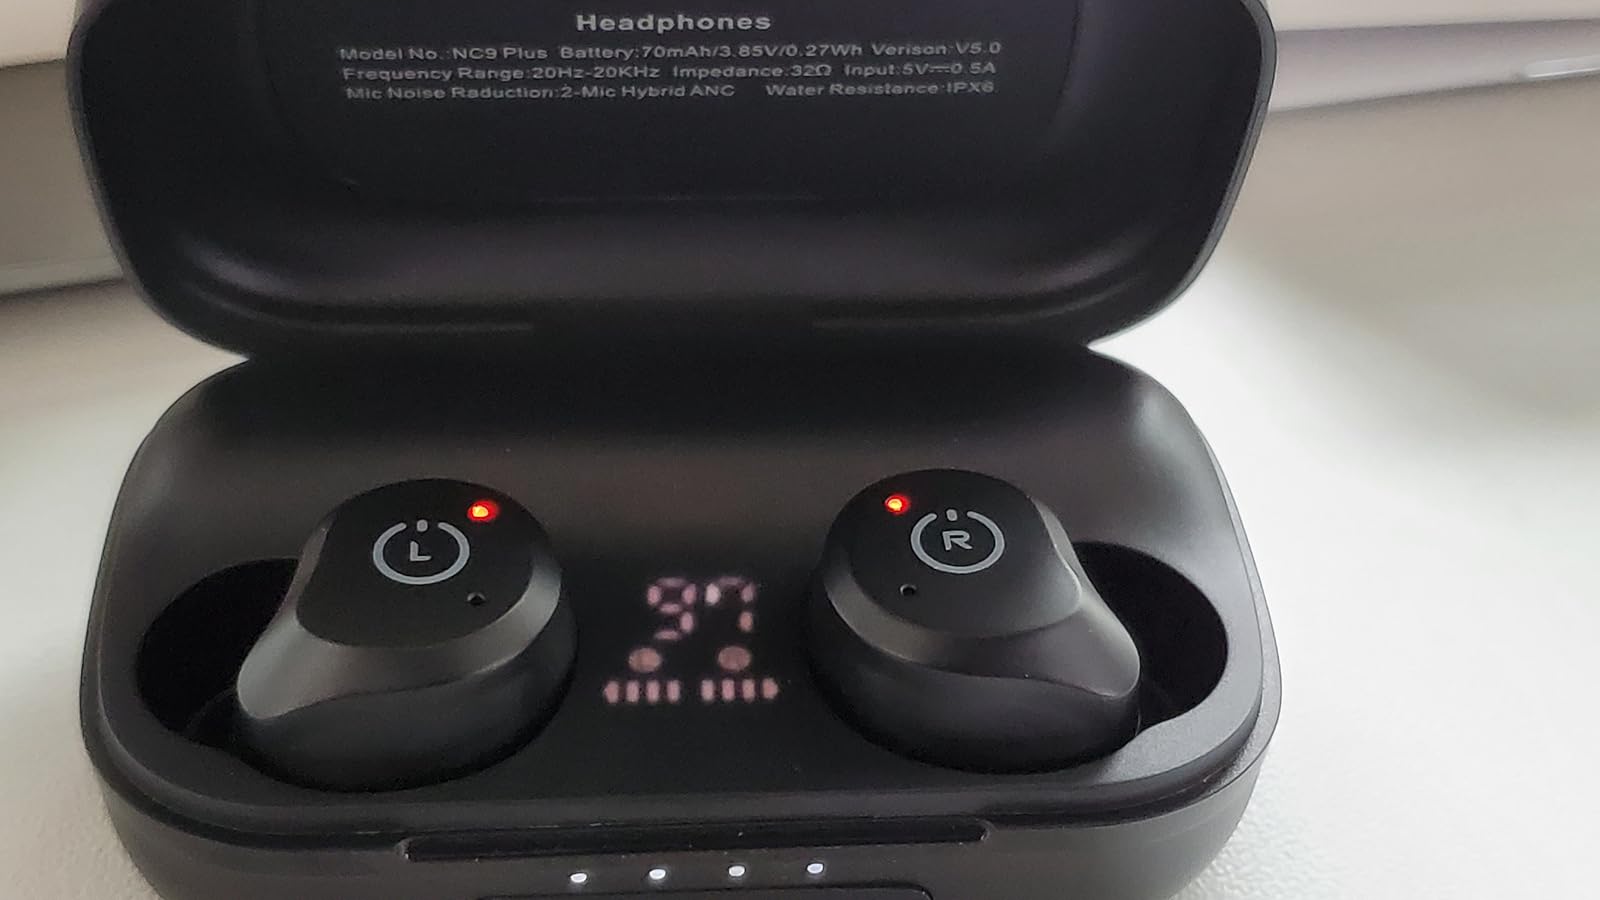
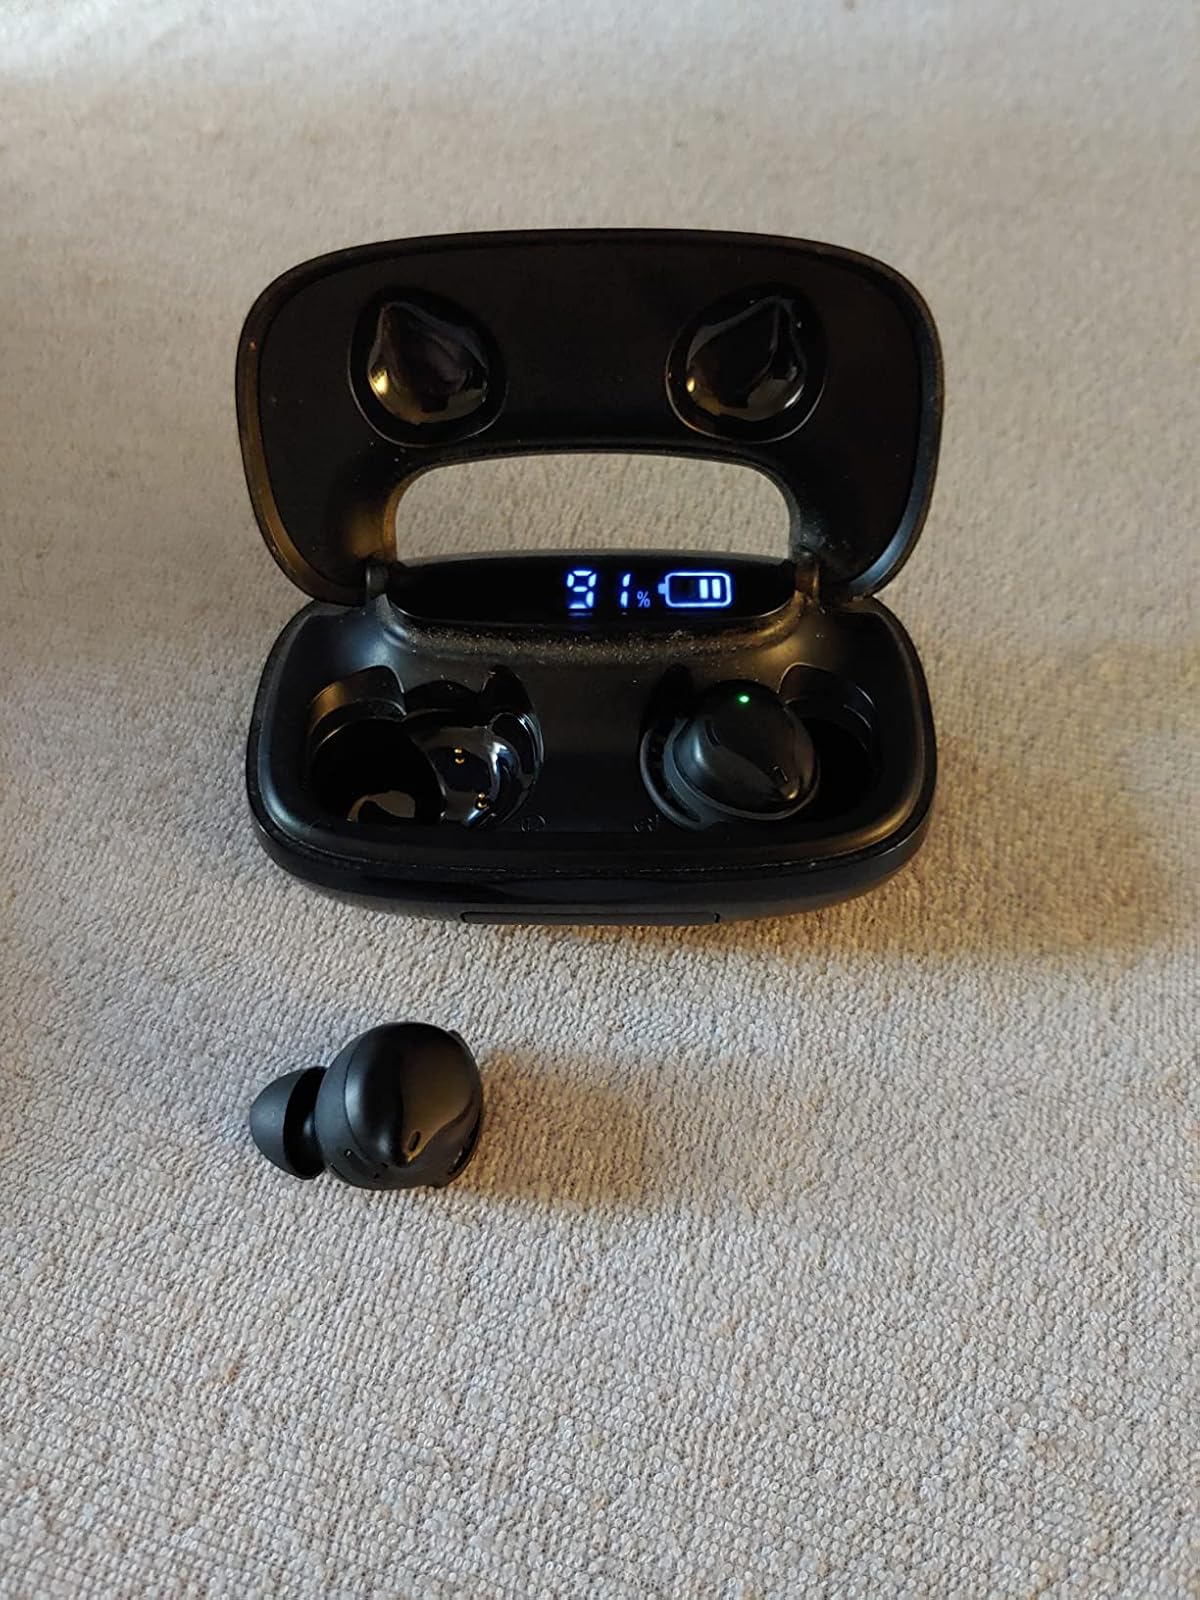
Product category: earbuds
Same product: no